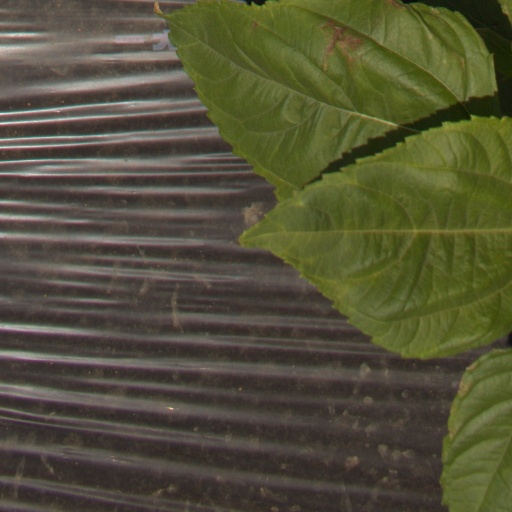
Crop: Jerusalem artichoke